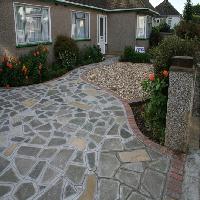
Weather: cloudy or overcast